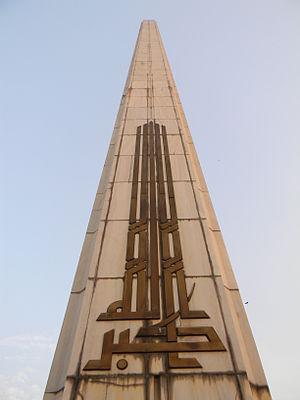
L’Organisation de la coopération islamique, en arabe : منظمة التعاون الإسلامي, en anglais : Organisation of Islamic Cooperation, appelée jusqu'en 2011 Organisation de la conférence islamique, est une organisation intergouvernementale créée le 25 septembre 1969. Son siège se situe à Djeddah en Arabie saoudite et elle possède une délégation permanente aux Nations unies.